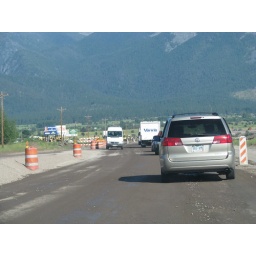
Vann's van in highway traffic